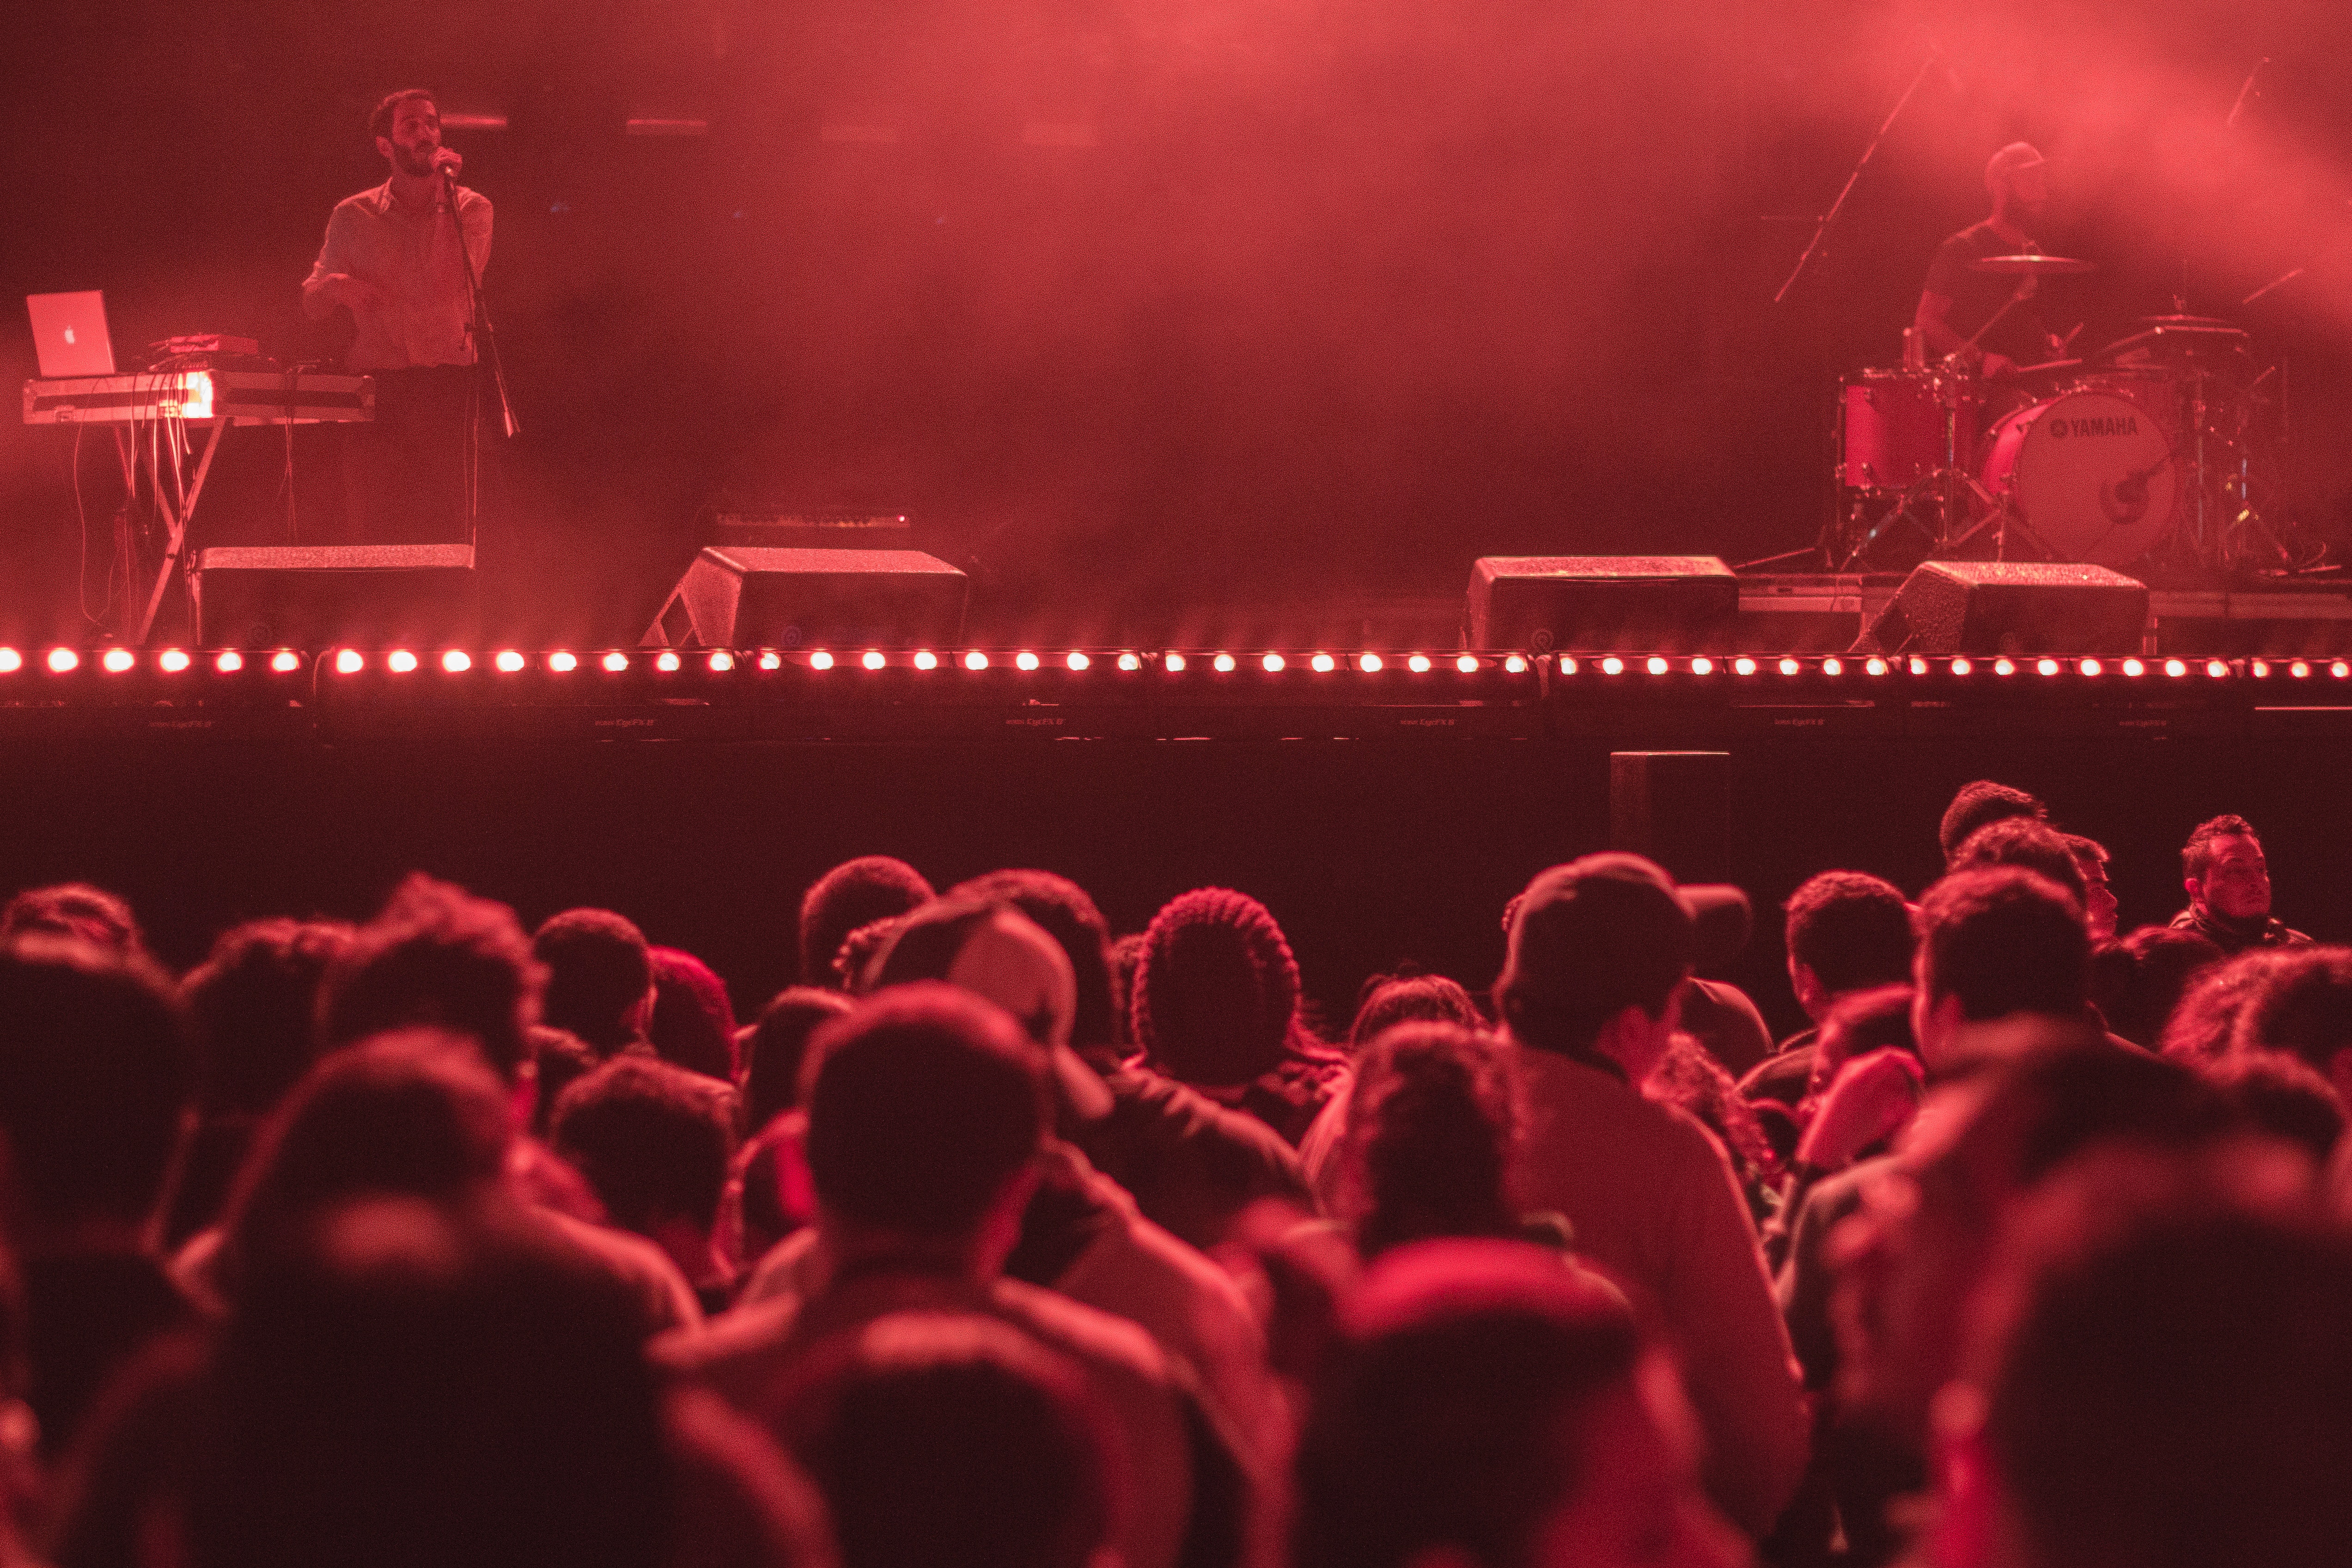
music, crowd, concert, audience, red, darkness, stage, performance, entertainment, performing arts, rock concert, musical theatre